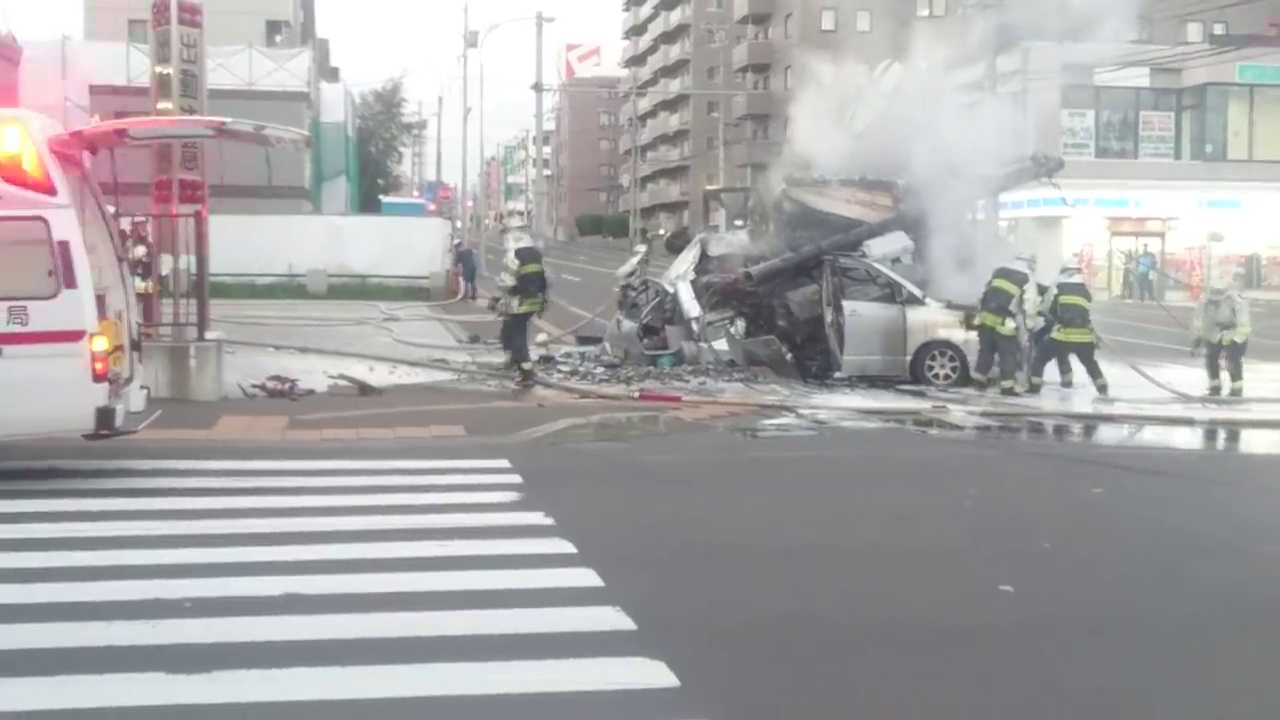
Fire: no
Smoke: yes